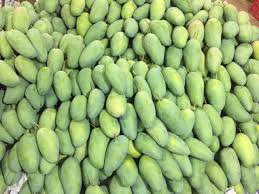
Label: Mango